Battle of Xuzhou

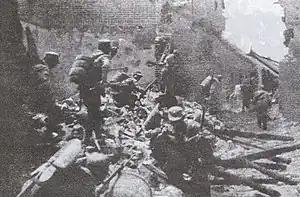
Chinese soldiers fighting house to house in Taierzhuang

The Japanese were stopped again at Linyi by entrenched Chinese forces under the command of Generals Pang Bingxun and Zhang Zizhong. What followed was a three week battle, where the Chinese defenders managed to fight the Japanese to a halt despite heavy losses.